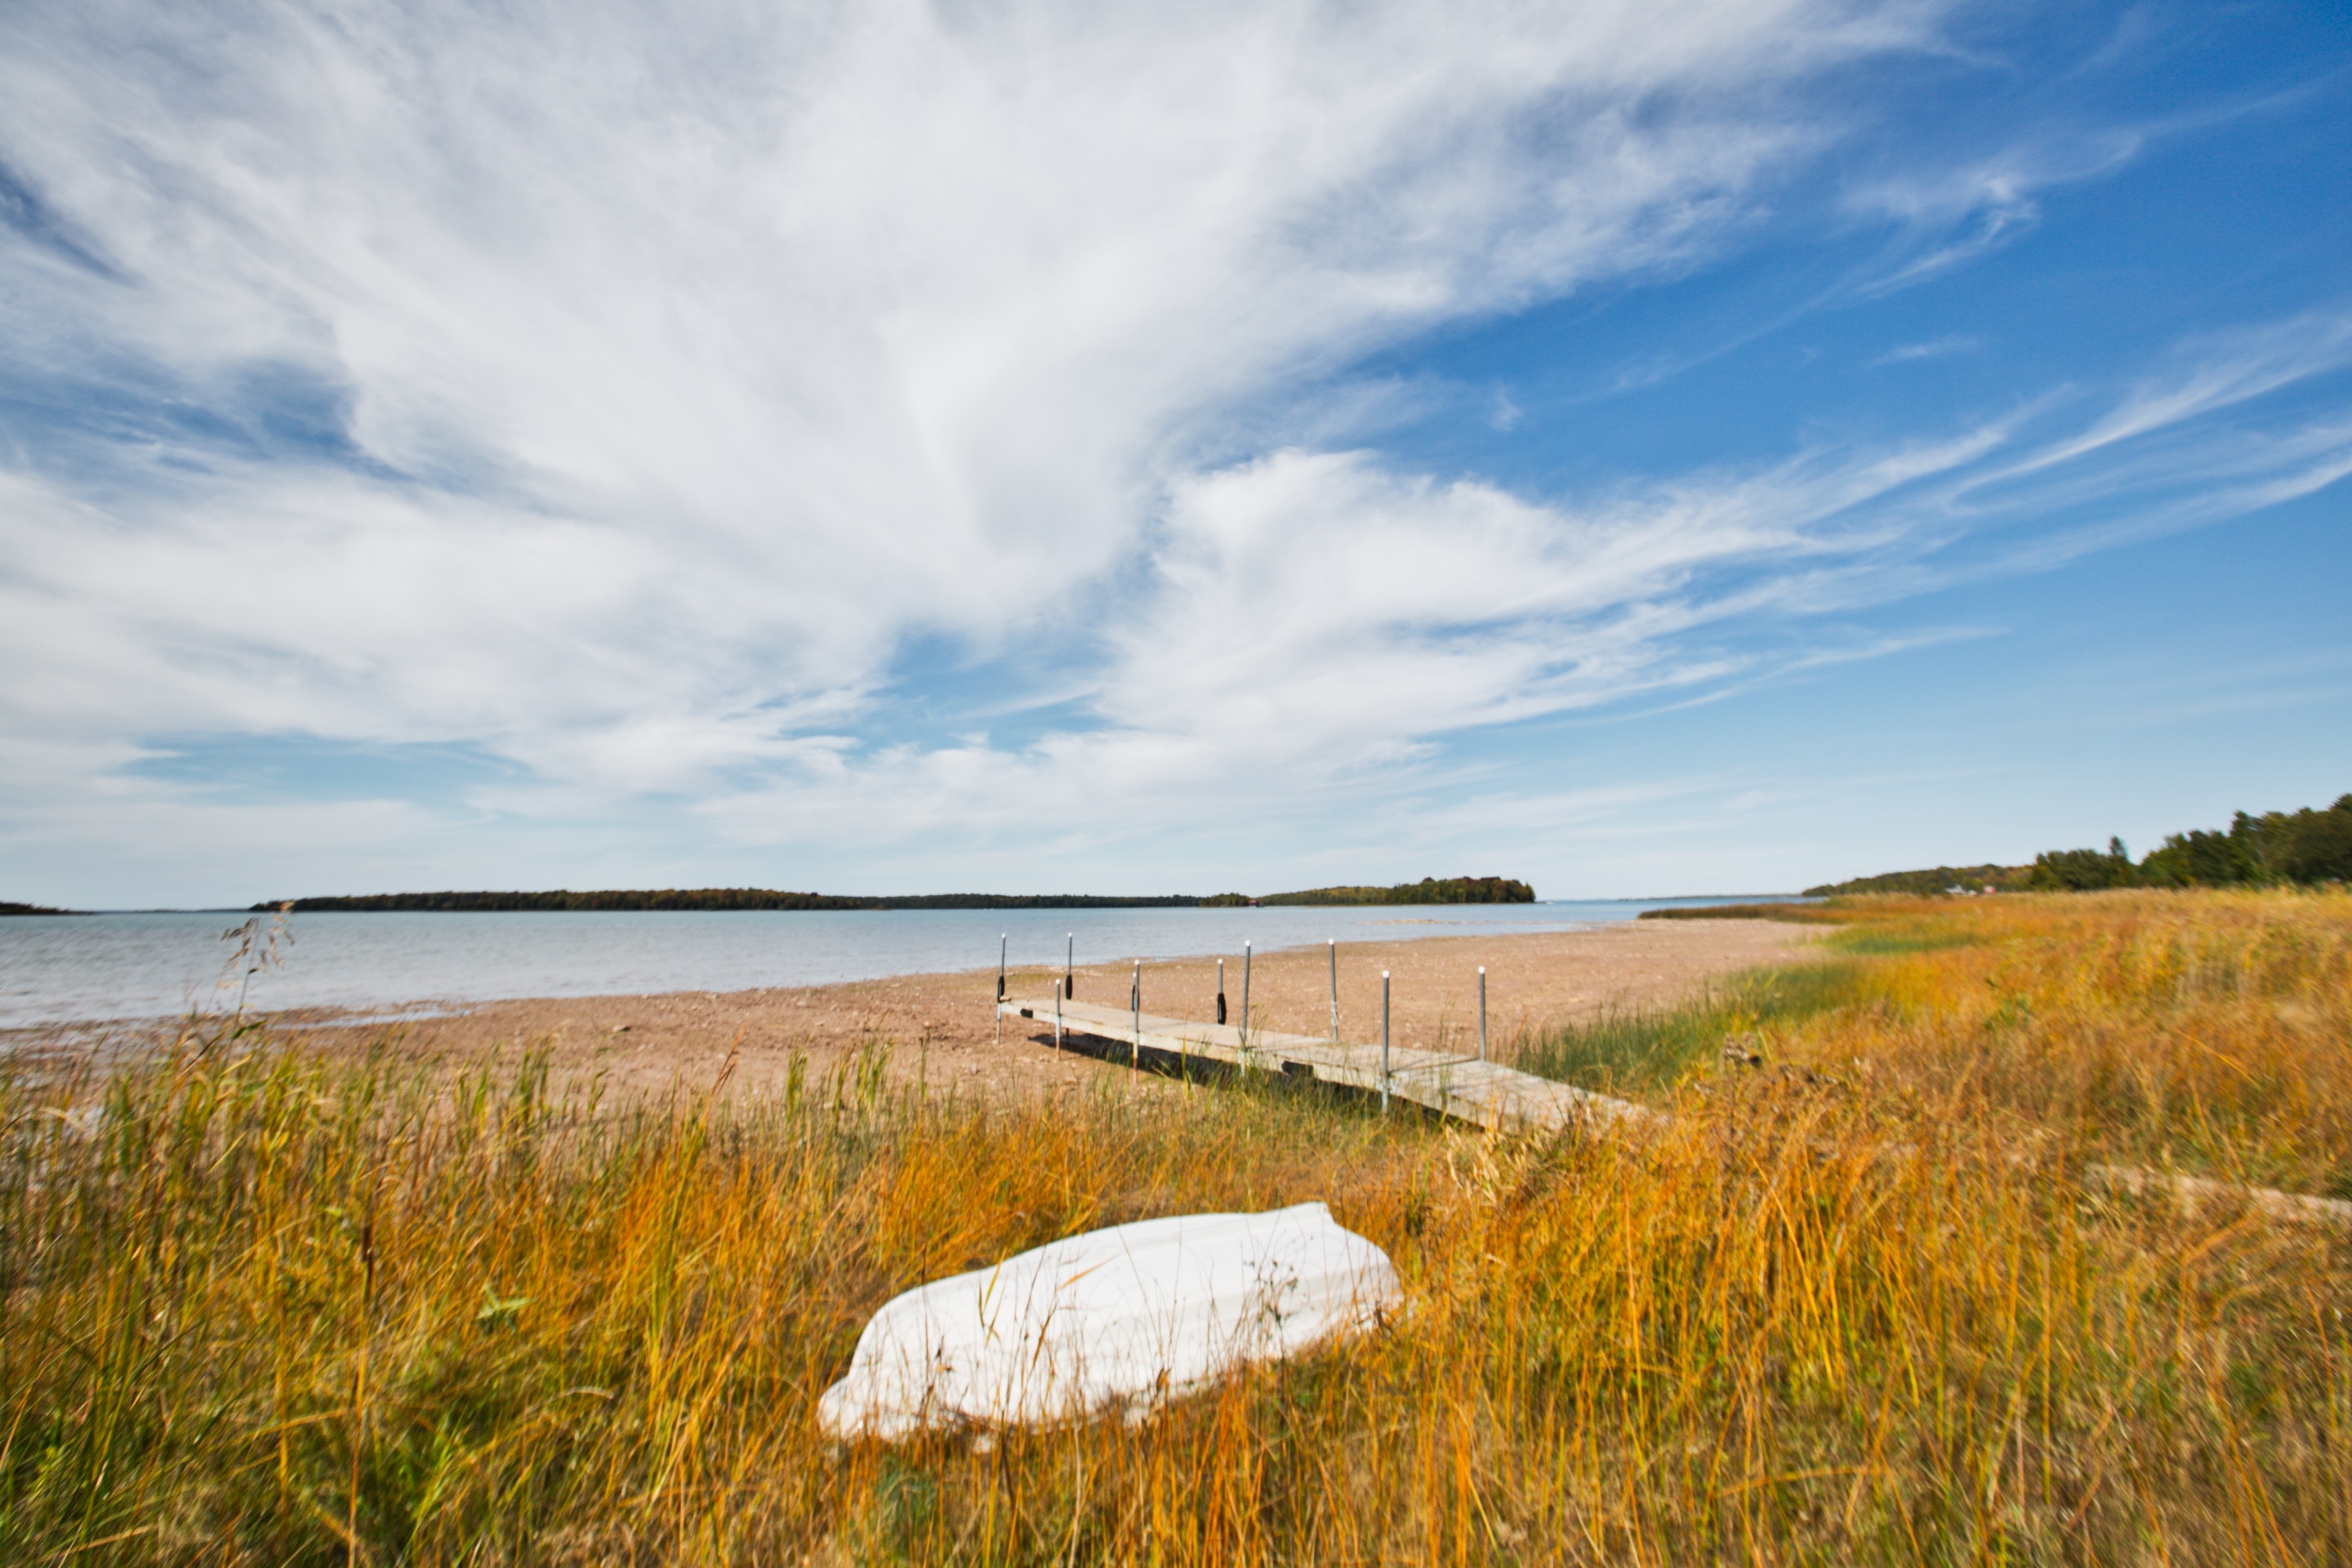
natural landscape, nature, sky, natural environment, shore, water, marsh, grassland, grass, nature reserve, salt marsh, prairie, grass family, cloud, sea, coast, wetland, tidal marsh, tree, landscape, ecoregion, inlet, plain, lake, horizon, bay, plant, meadow, coastal and oceanic landforms, beach, river, ocean, bank, fen, vacation, reflection, phragmites, steppe